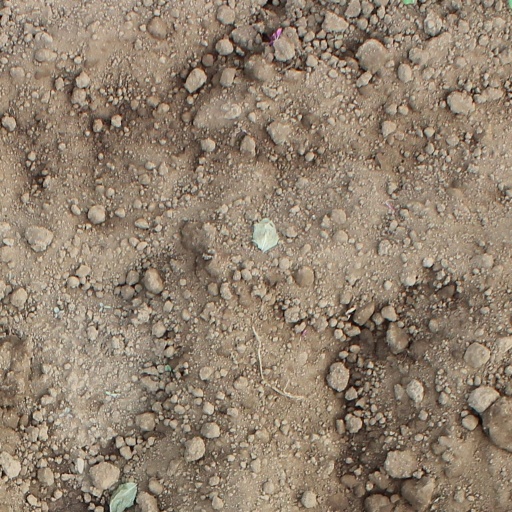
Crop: soybean